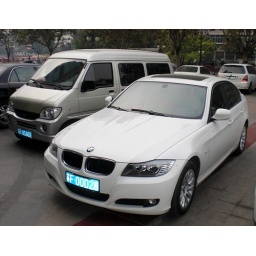
some sunday car spotting in downtown nantong china , bmw 3 series white ..